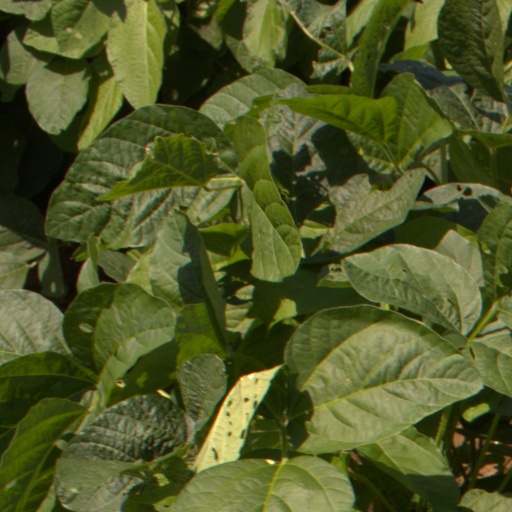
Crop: soybean